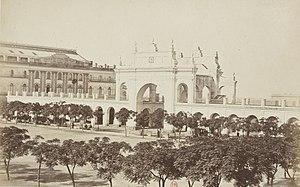
Victor Étienne Gonnet était un photographe ayant émigré à Buenos Aires depuis Newcastle en 1857, à bord du bateau « Primer Argentino ».